A. J. Foyt

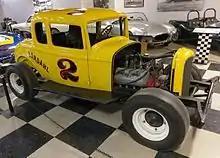
1932 Ford Hardtop raced by A.J Foyt in 1955, California Automobile Museum

Foyt began racing midget cars at age 17, driving for a low-budget owner after his father refused to let A. J. in his car. The first major event he participated in was the 1956 Night Before the 500 at West 16th Street Speedway, located across the street from the Indianapolis Motor Speedway. His first major midget car win came in a 100 lap event at Kansas City in 1957, and he finished seventh in the season points standings. He no longer raced midget cars full-time after the 1957 season, as he shifted focus to sprint and Championship car events.